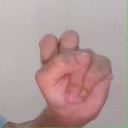
अक्षर: स